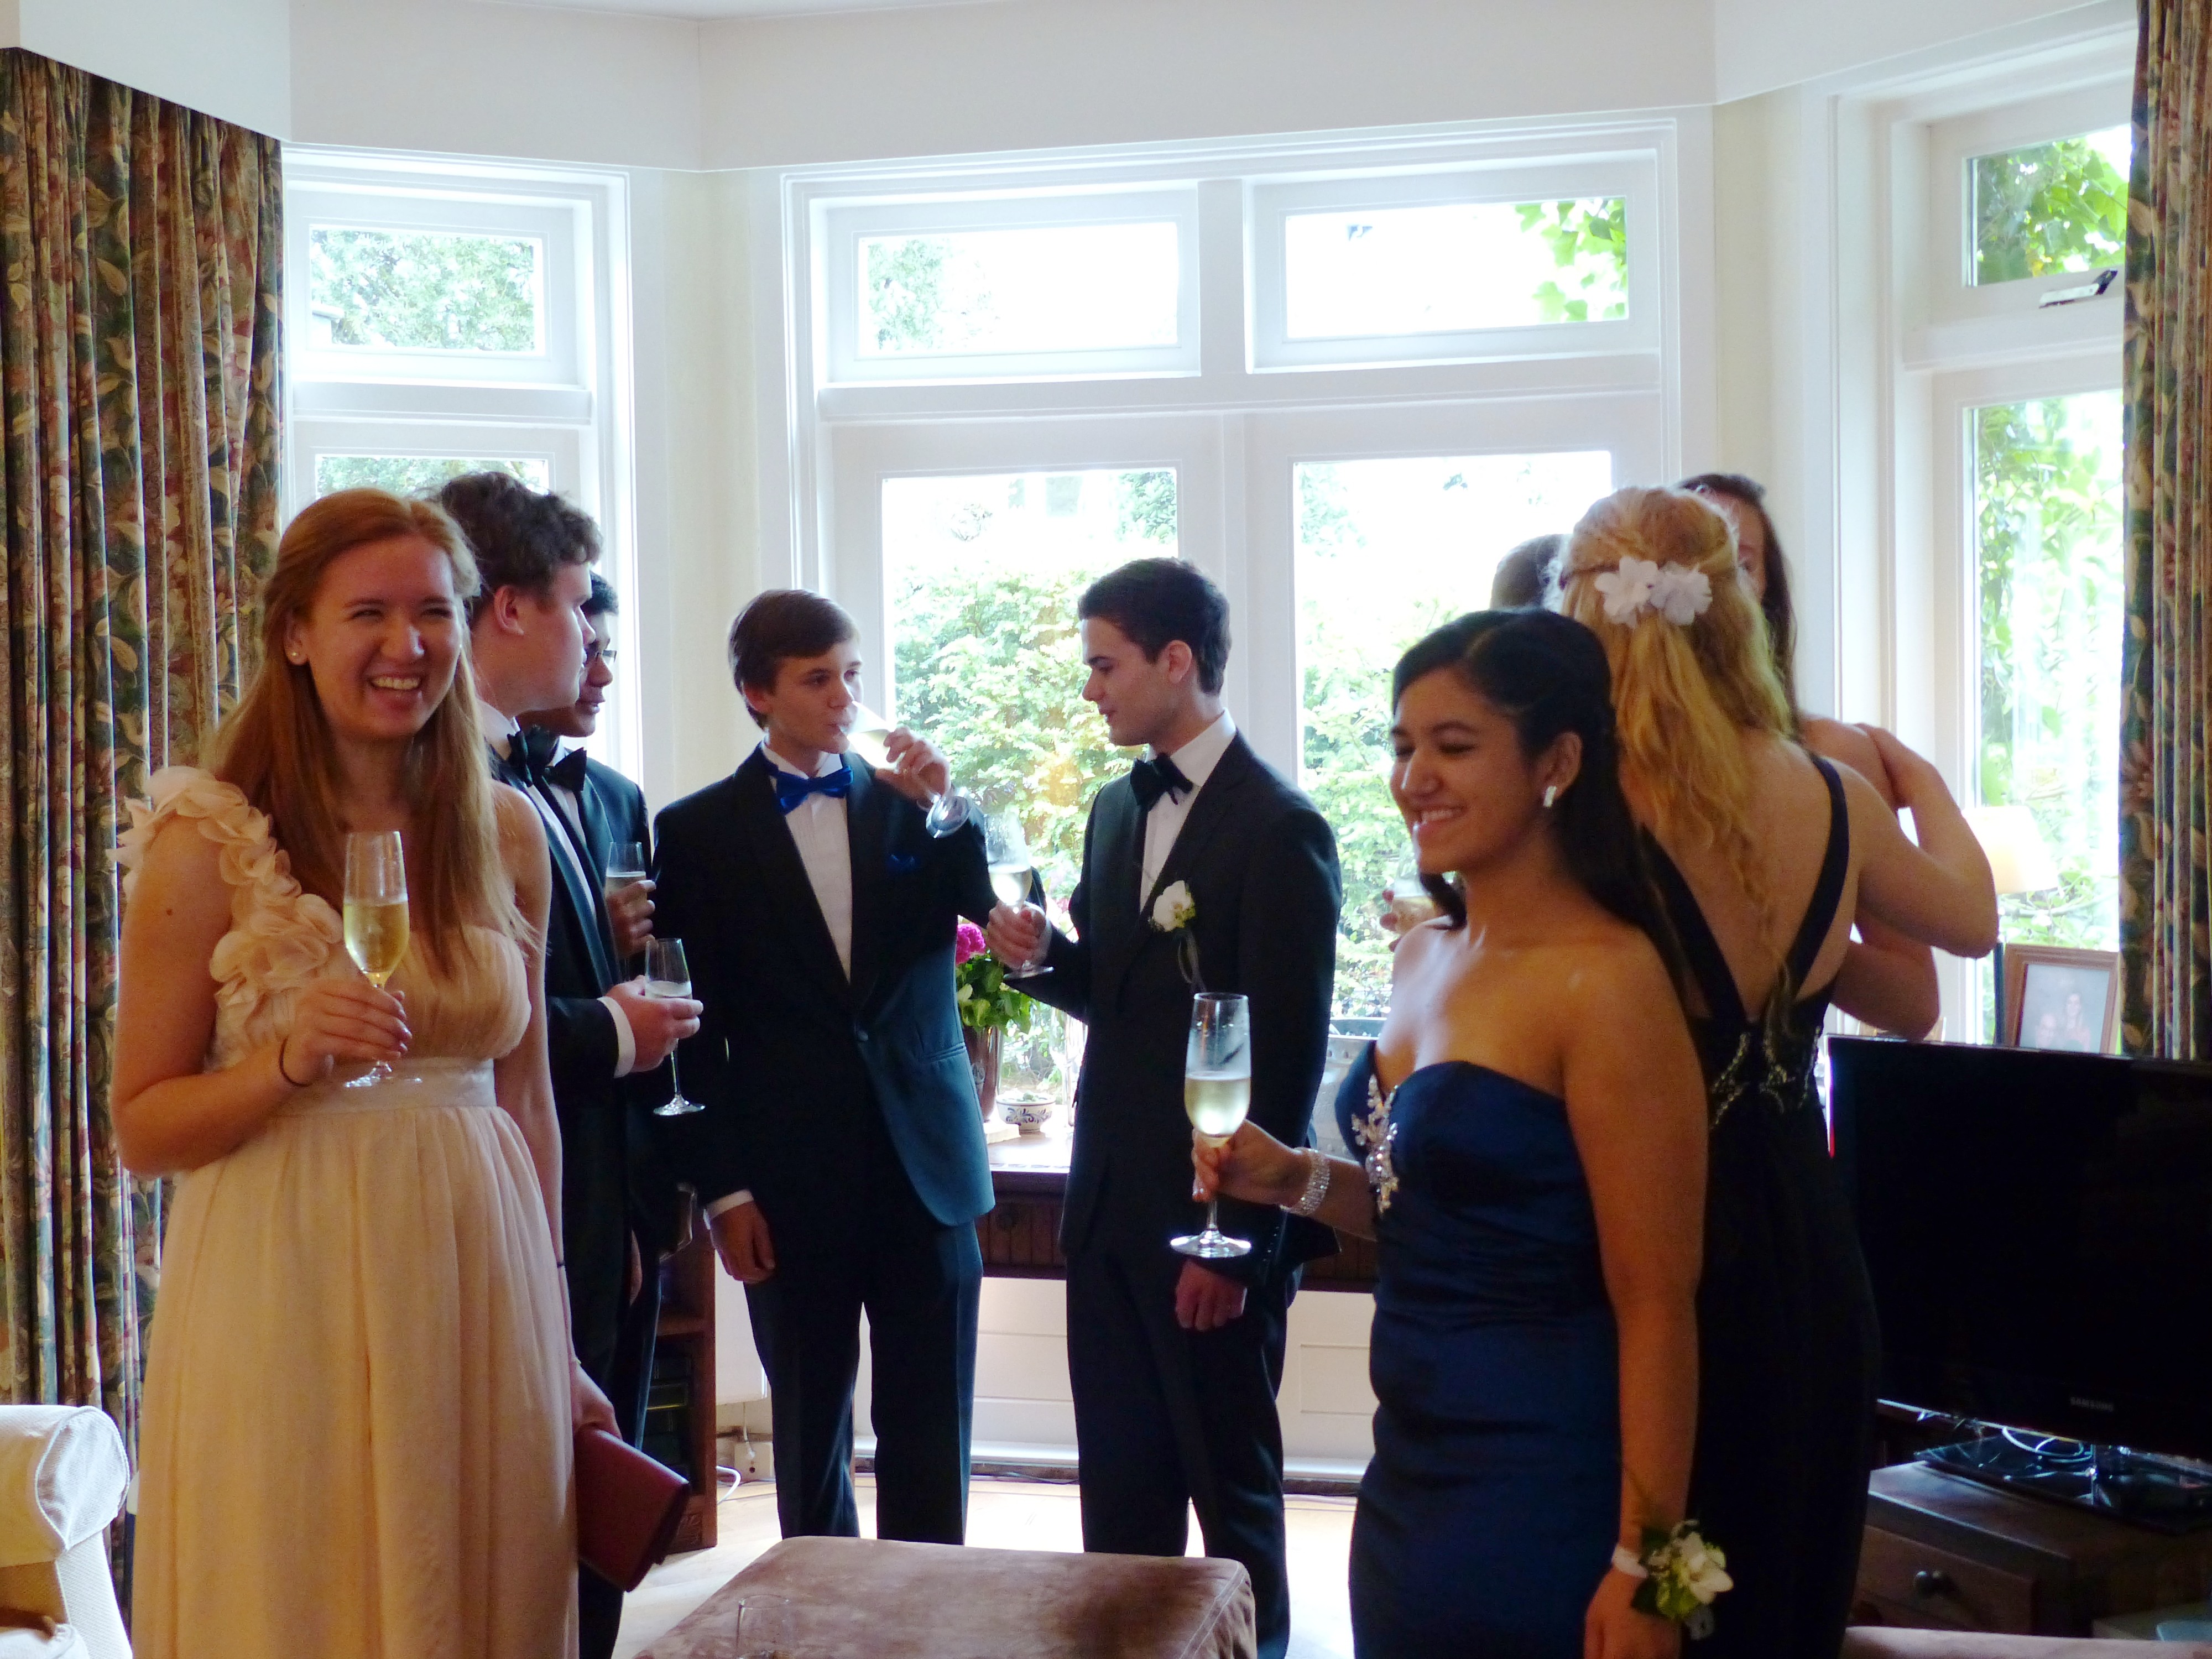
people, meal, wedding, ceremony, party, event, highschool, prom